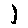
Label: 1